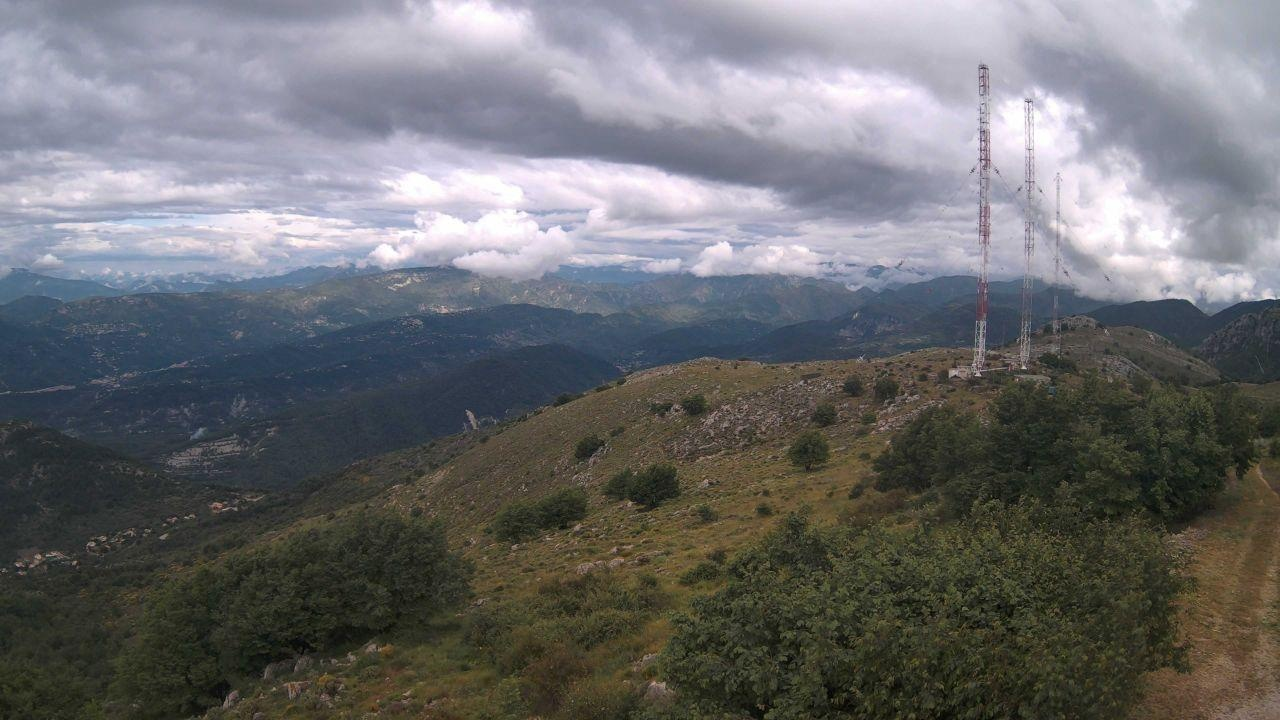
Fire: no
Smoke: yes